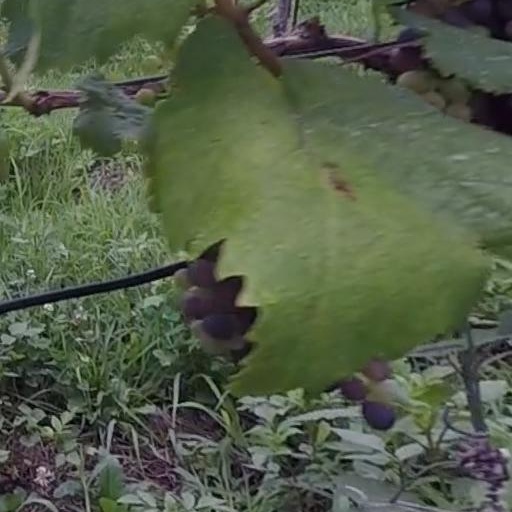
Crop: grape